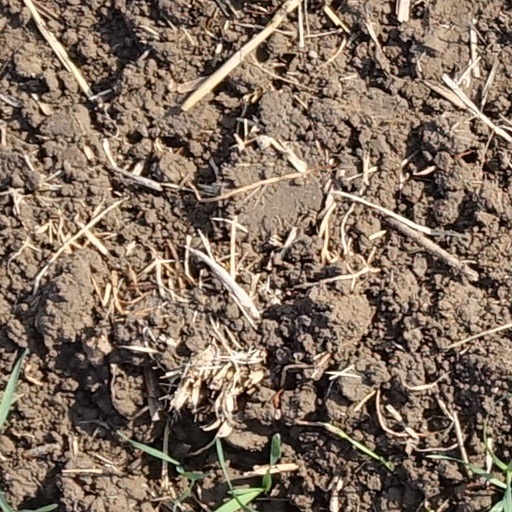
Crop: wheat